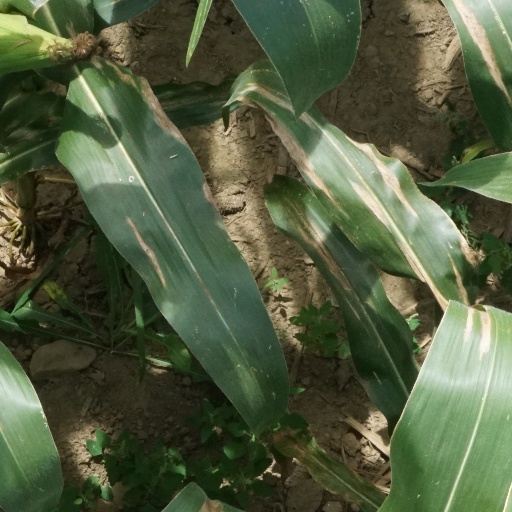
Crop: maize; corn